Kajiki Station

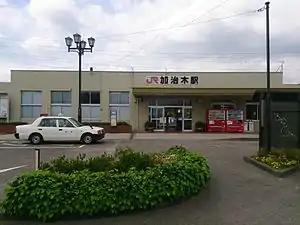
Kajiki Station in 2013

is a passenger railway station located in the city of Aira, Kagoshima, Japan. It is operated by JR Kyushu and is on the Nippō Main Line.